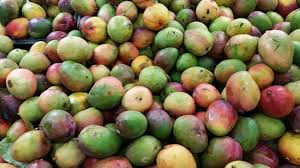
Label: Mango